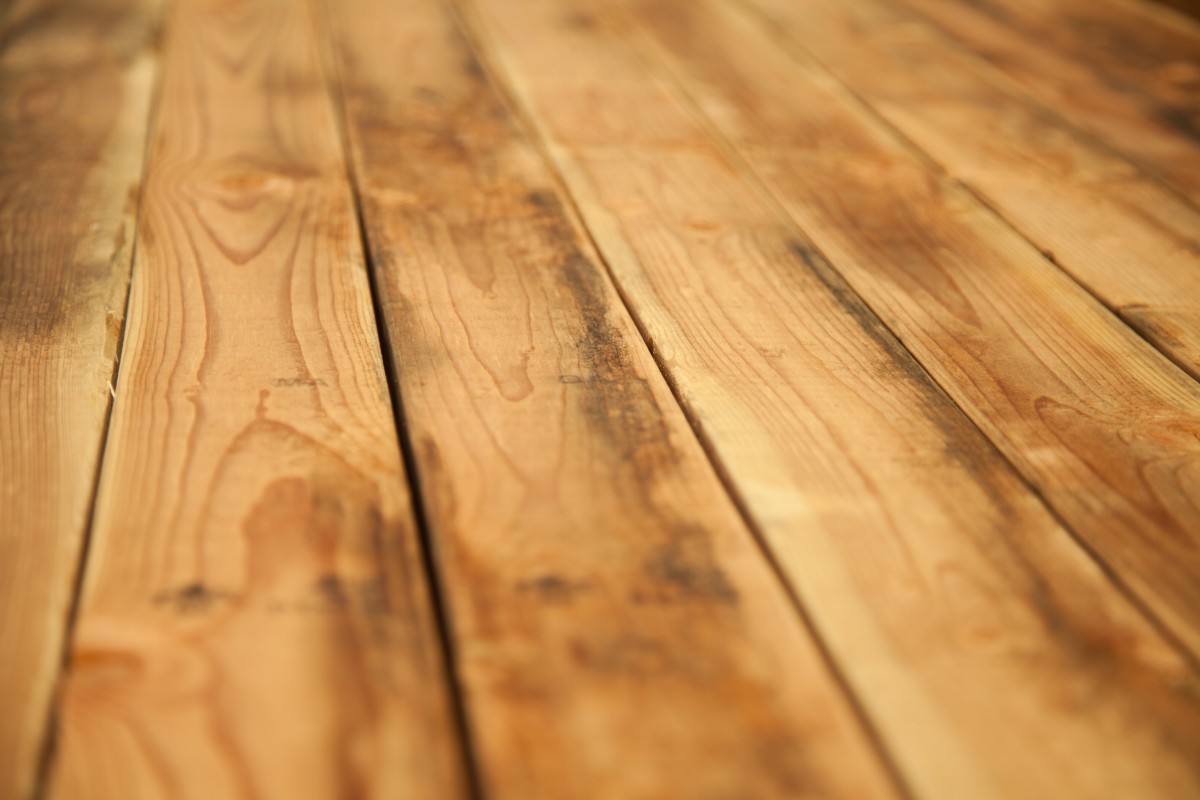
Tags: floor, produce, lumber, hardwood, plywood, wood flooring, laminate flooring